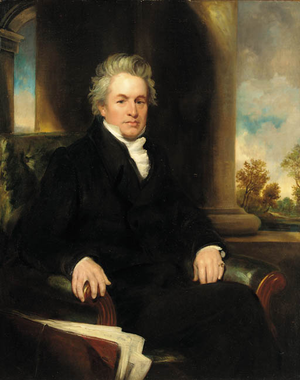
Pascoe Grenfell est un homme d'affaires et homme politique britannique.